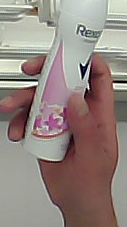
Product: rexona_spray